Algoma Central Railway

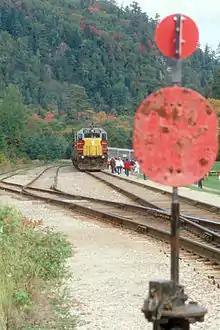
Agawa Canyon, 1988

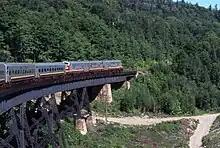
Crossing Montreal River

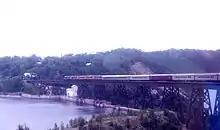
Crossing Montreal River, 1978

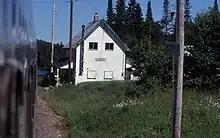
Hubert

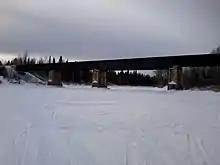
Bridge over Mattawishkwia River south of Hearst

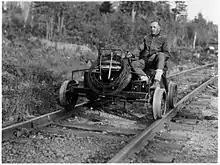
Algoma Central Railway telephone car, Algoma District, Ontario, [ca. 1925

The Algoma Central Railway is a railway in Northern Ontario, Canada, that operates between Sault Ste. Marie and Hearst. It used to have a branch line to Wawa. The area served by the railway is sparsely populated, with few roads.